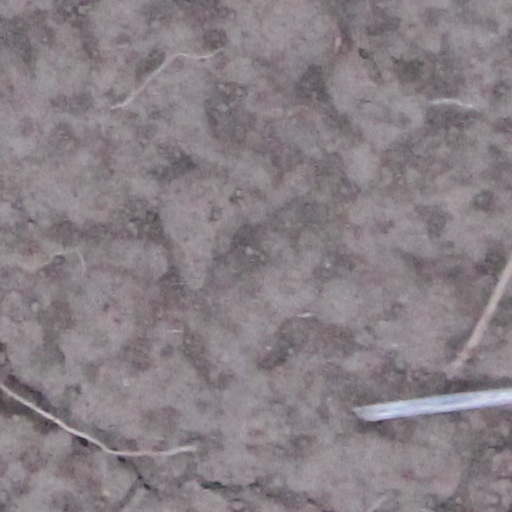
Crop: wheat